Álvaro de Zúñiga y Guzmán

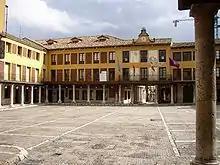
Tordesillas

On 1 March 1476 the armies of the Catholic Monarchs achieved a great victory against the armies of King Afonso V of Portugal at the Battle of Toro. The Portuguese king retreated and abandoned the civil war. After this battle, the entire House of Zúñiga, for whom the civil war had been a tremendous family struggle, recognized the Catholic Monarchs. Between March and April 1476, Álvaro de Zúñiga y Guzmán, as the eldest relative of the House of Zúñiga, negotiated a pact with Queen Isabella. The queen was mindful that the Zúñiga had provided her with services that compensated for the initial rebellion and could not be forgotten. The agreements with the Catholic Monarchs were signed on 10 April and confirmed by the monarchs on April 13. The main points of this agreement were: